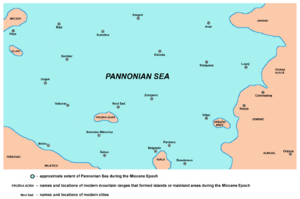
Avala est une montagne de Serbie. Son altitude est de 511 m. Elle domine la ville de Belgrade.
La Fruška gora est un massif montagneux situé en Serbie, au nord de la région de Syrmie, dans la province autonome de Voïvodine.